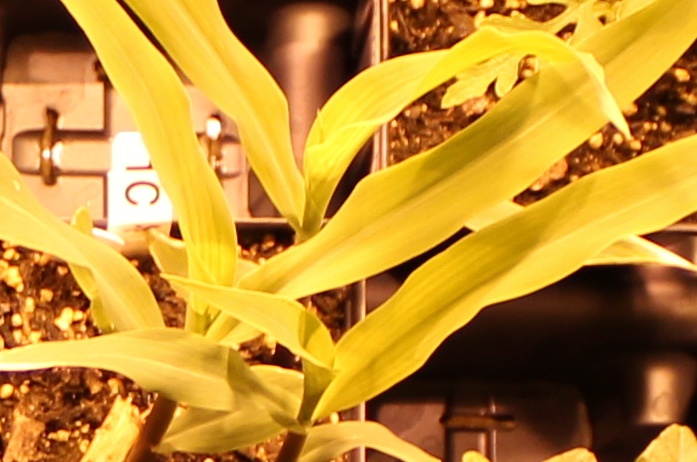
Label: Corn